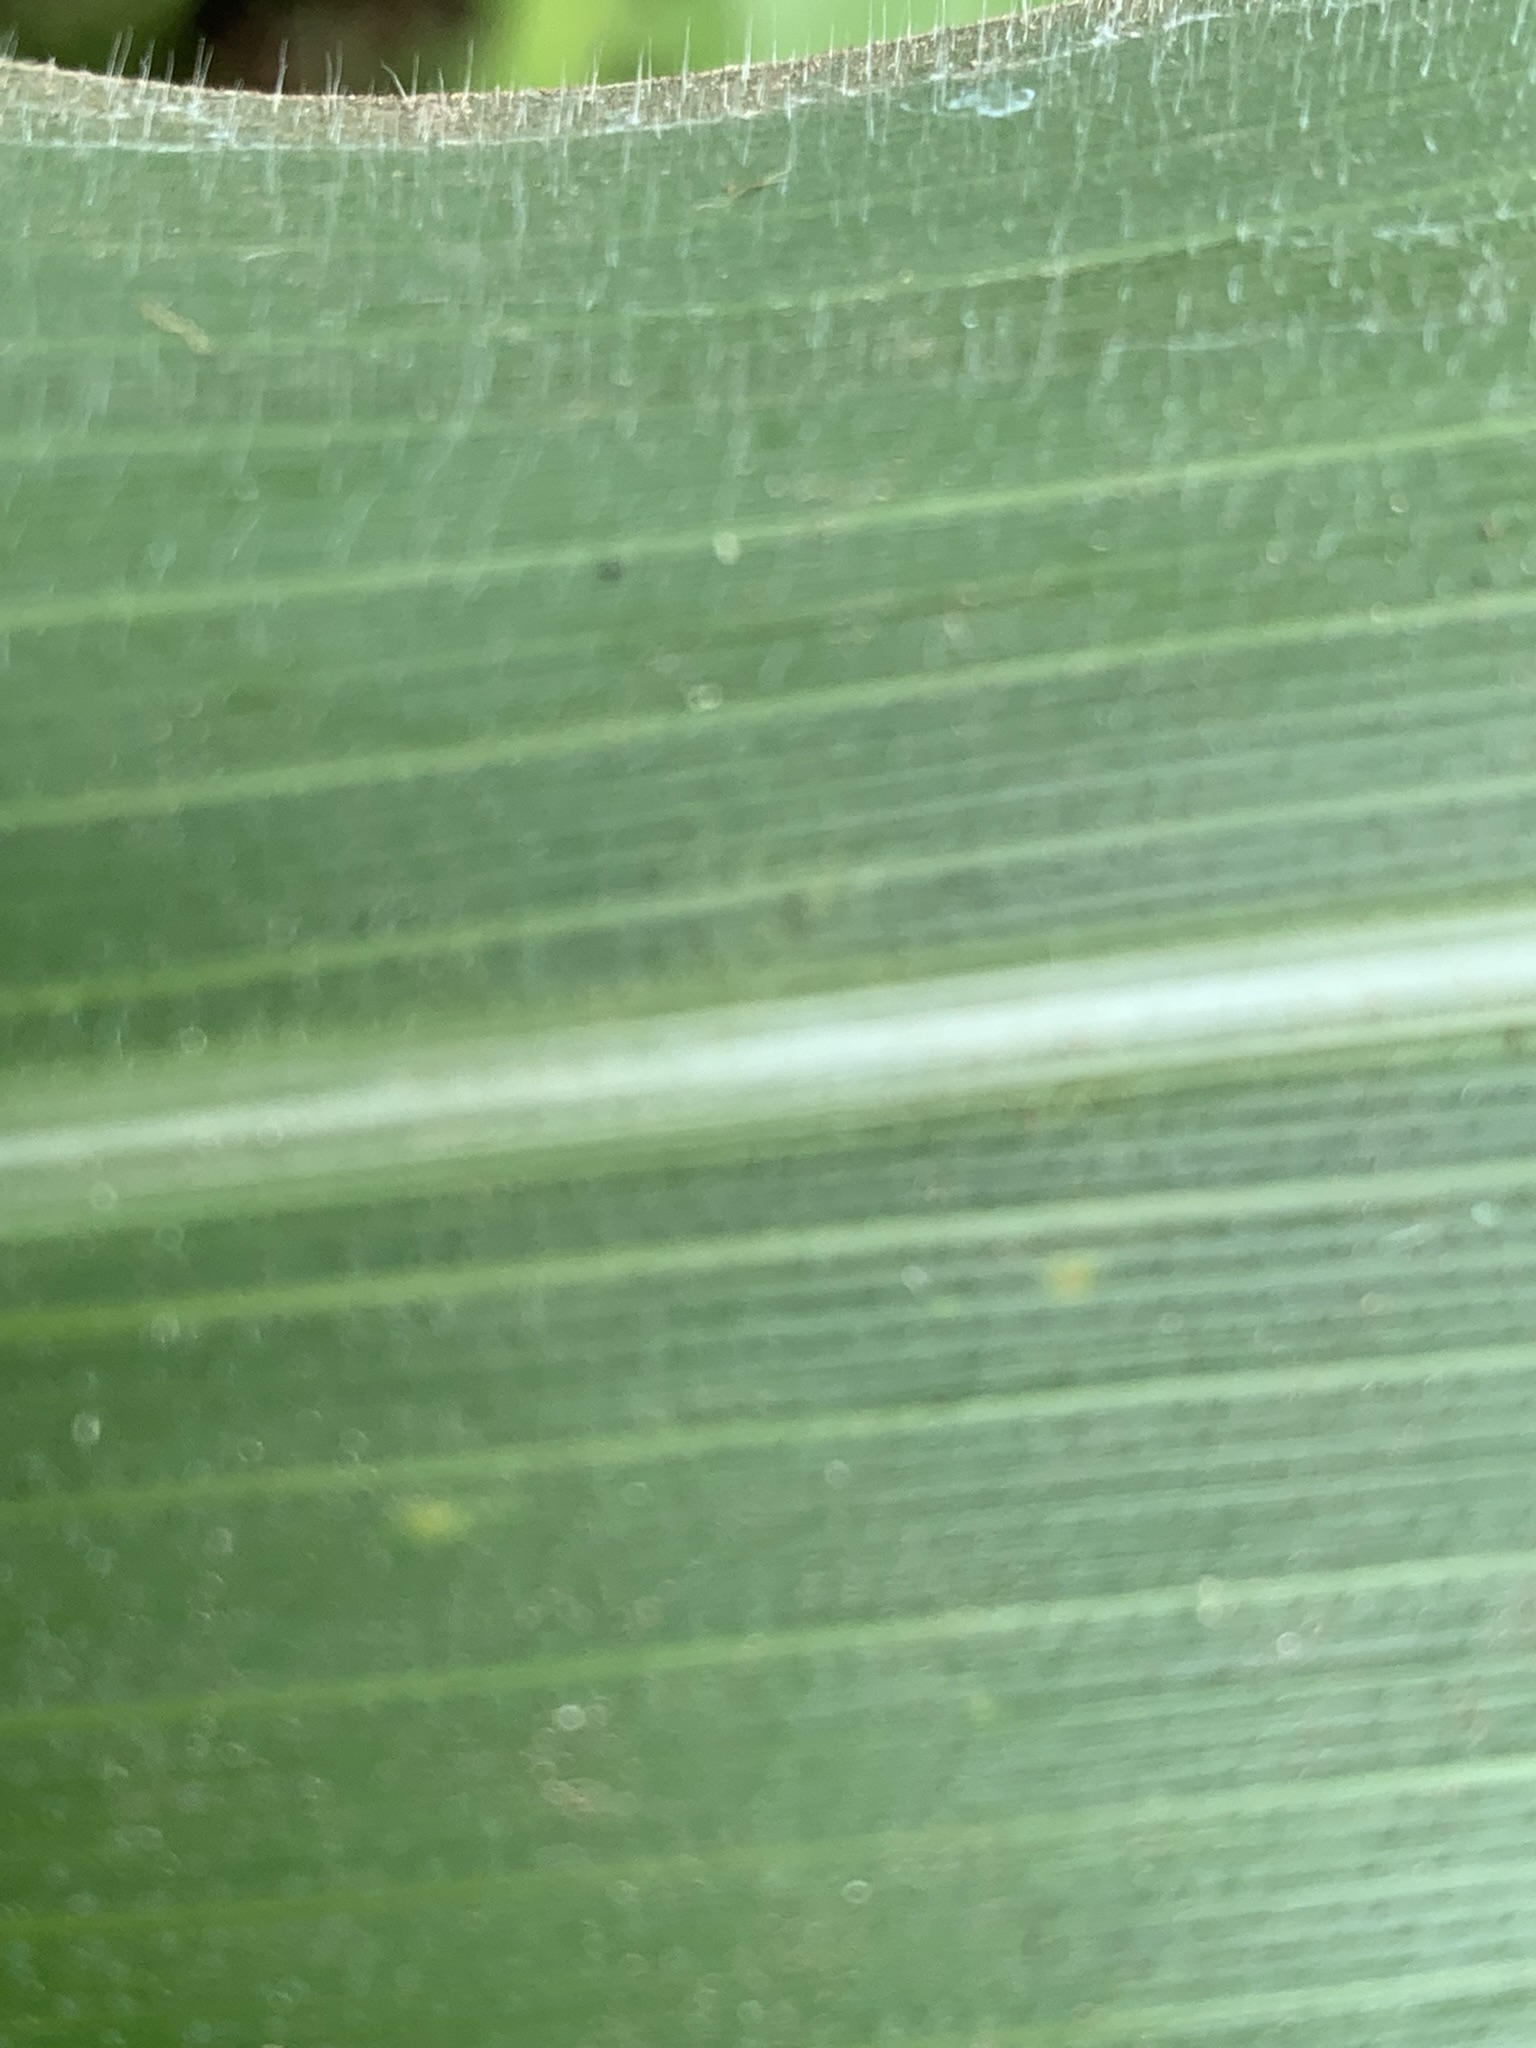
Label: Healthy